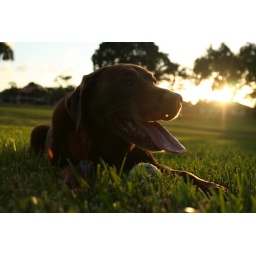
my dog in florida after playing ball